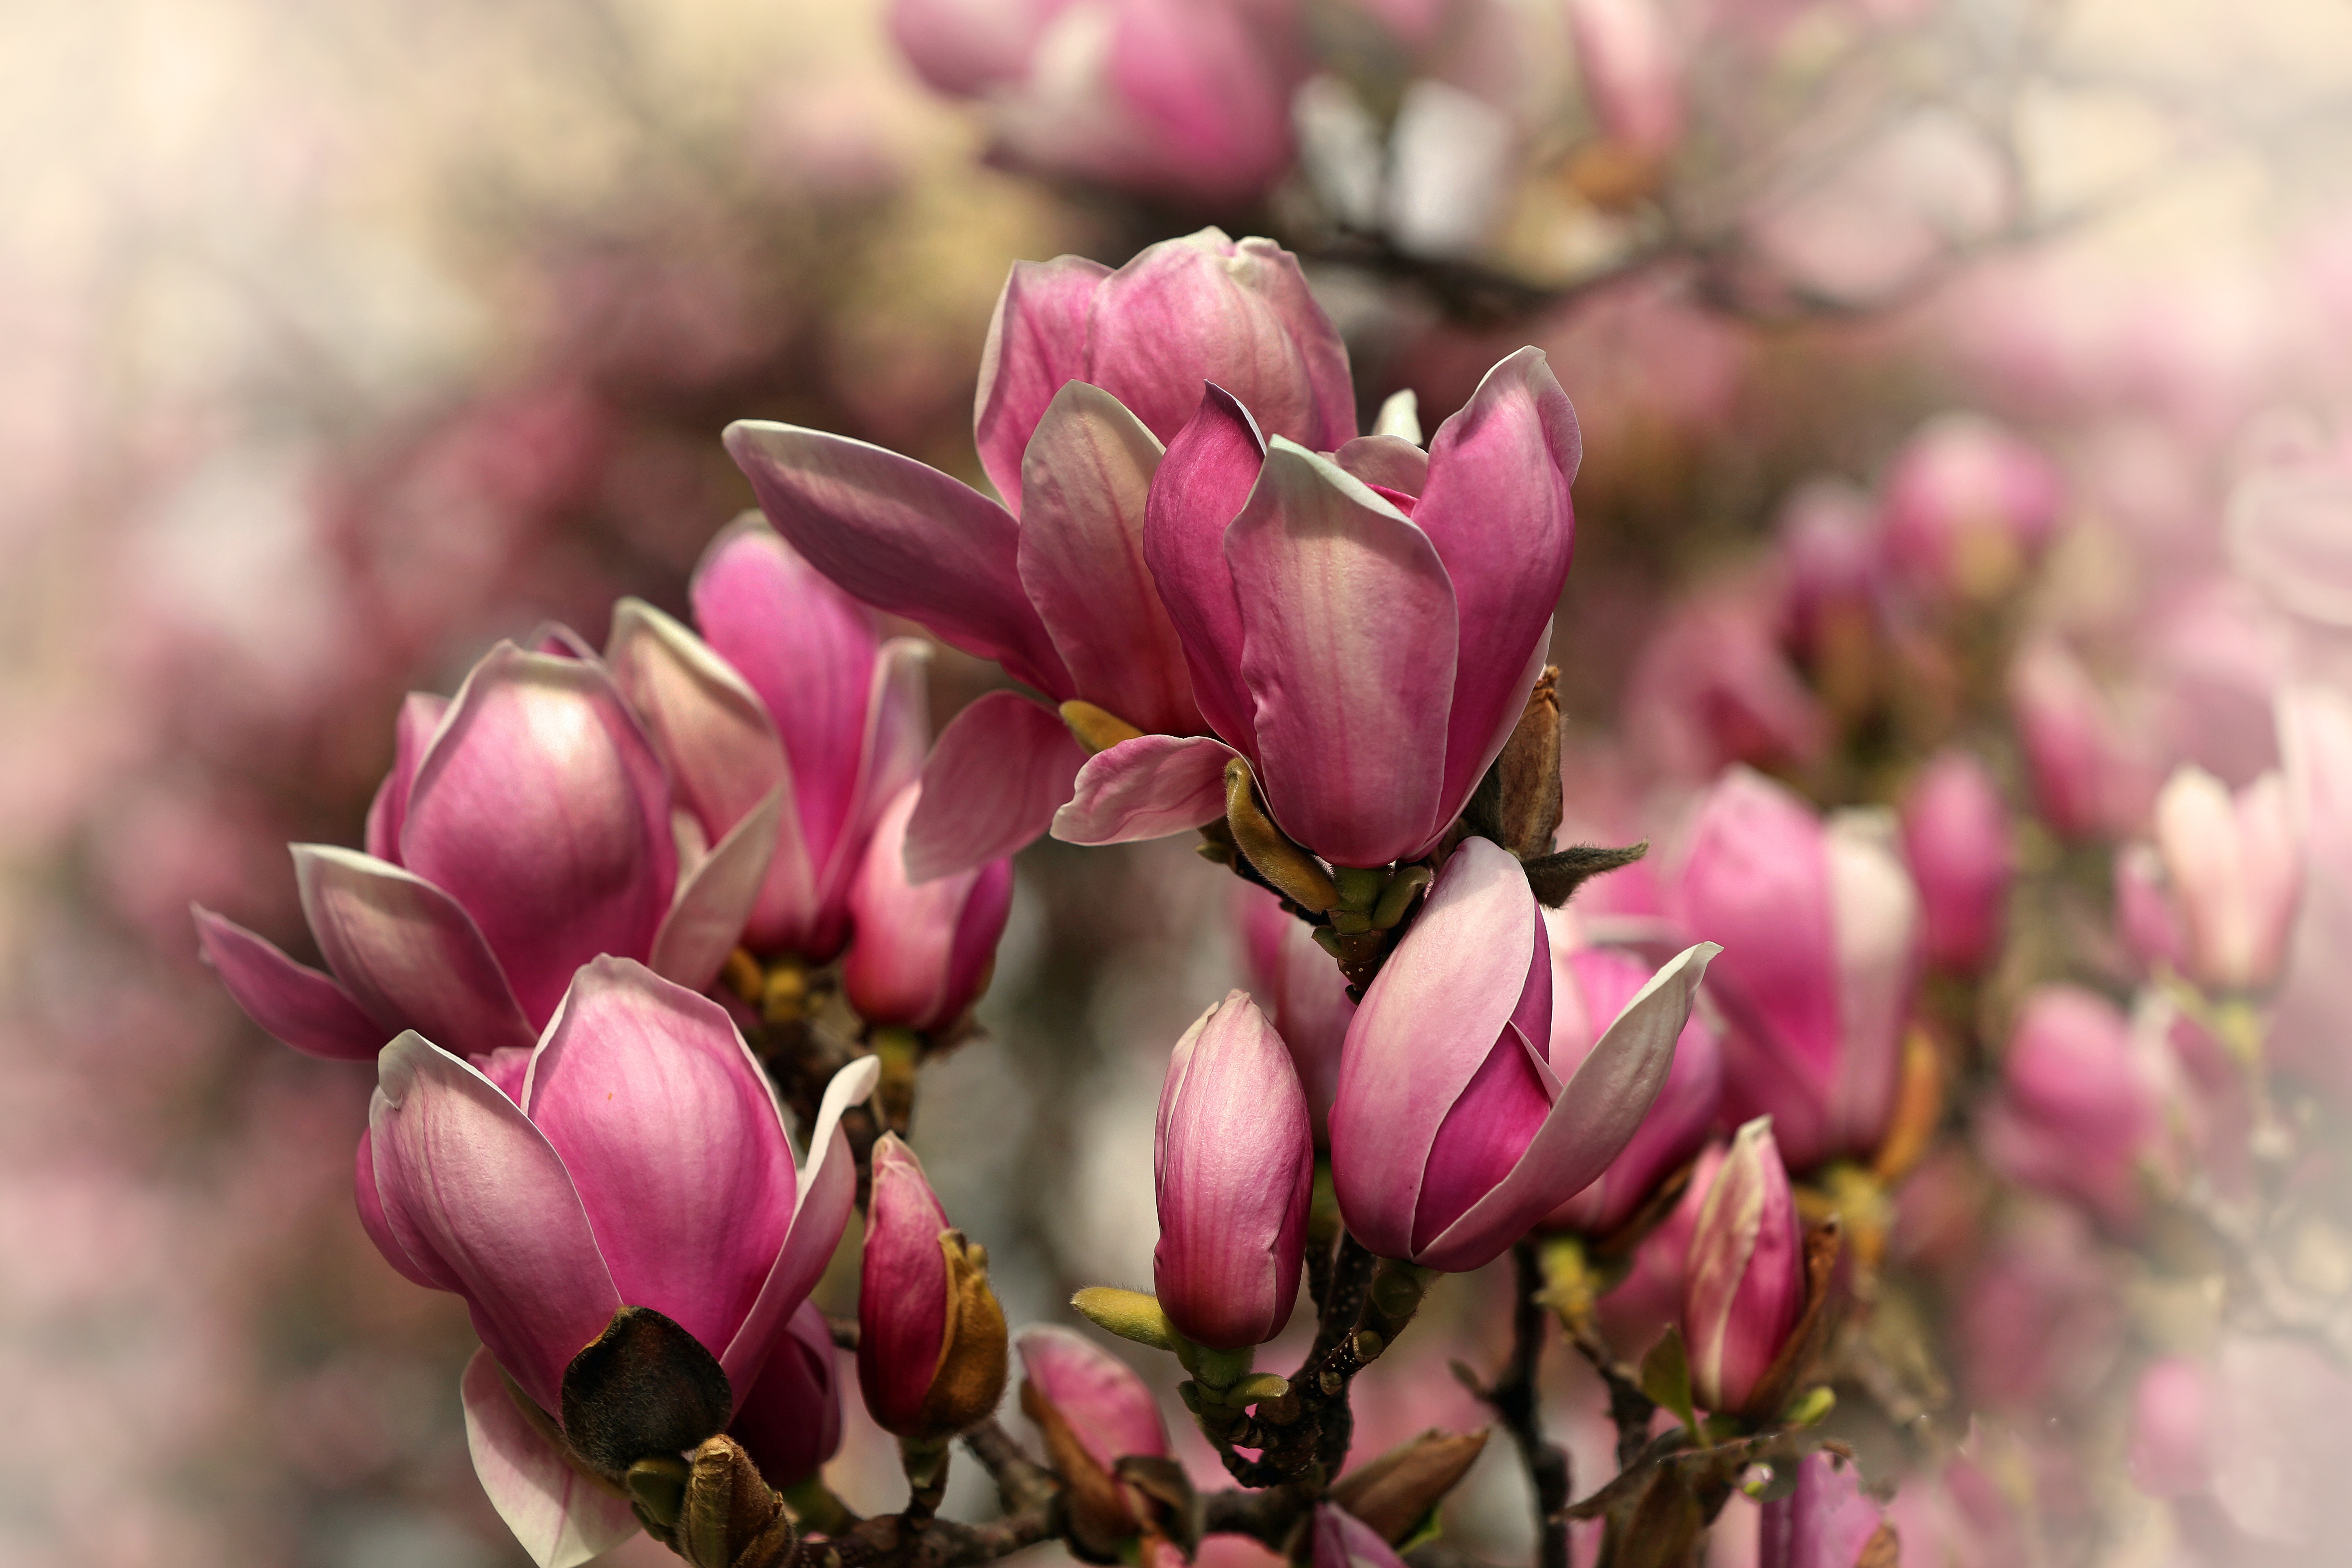
tree, nature, blossom, light, plant, white, leaf, flower, purple, petal, bloom, summer, bush, spring, red, color, macro, botany, garden, close, flora, flowers, branches, magnolia, bud, ornamental shrub, fragrance, hedge, back light, macro photography, flowering plant, flowering shrub, boy shoots, land plant, magnolia family